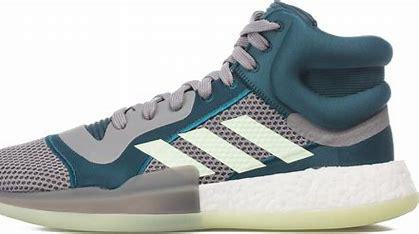
Brand: Adidas
Model: Marquee Boost